Alida, Saskatchewan

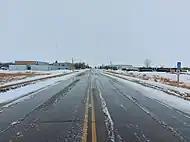
Highway 361 through Alida

Alida was founded as a Canadian Pacific Railway station in the late 19th century, and it was named for Dame Alida Brittain. The local area was settled by immigrants from Europe, and other parts of North America. Alida incorporated as a village on February 19, 1926.